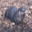
Label: otter